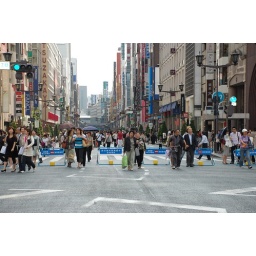
Shoppers cross a blocked off street in Ginza during the weekend.